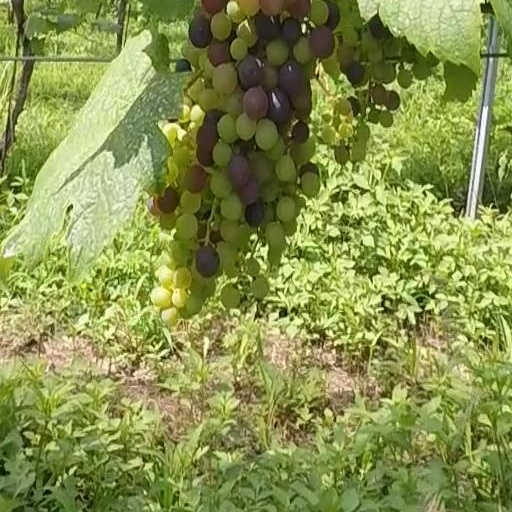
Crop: grape